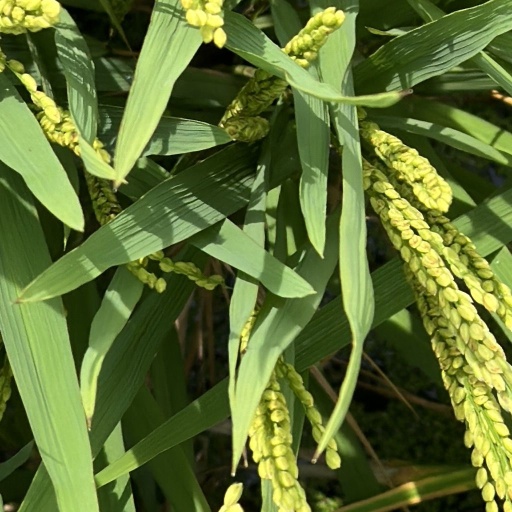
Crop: rice